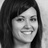
Emotion: happy